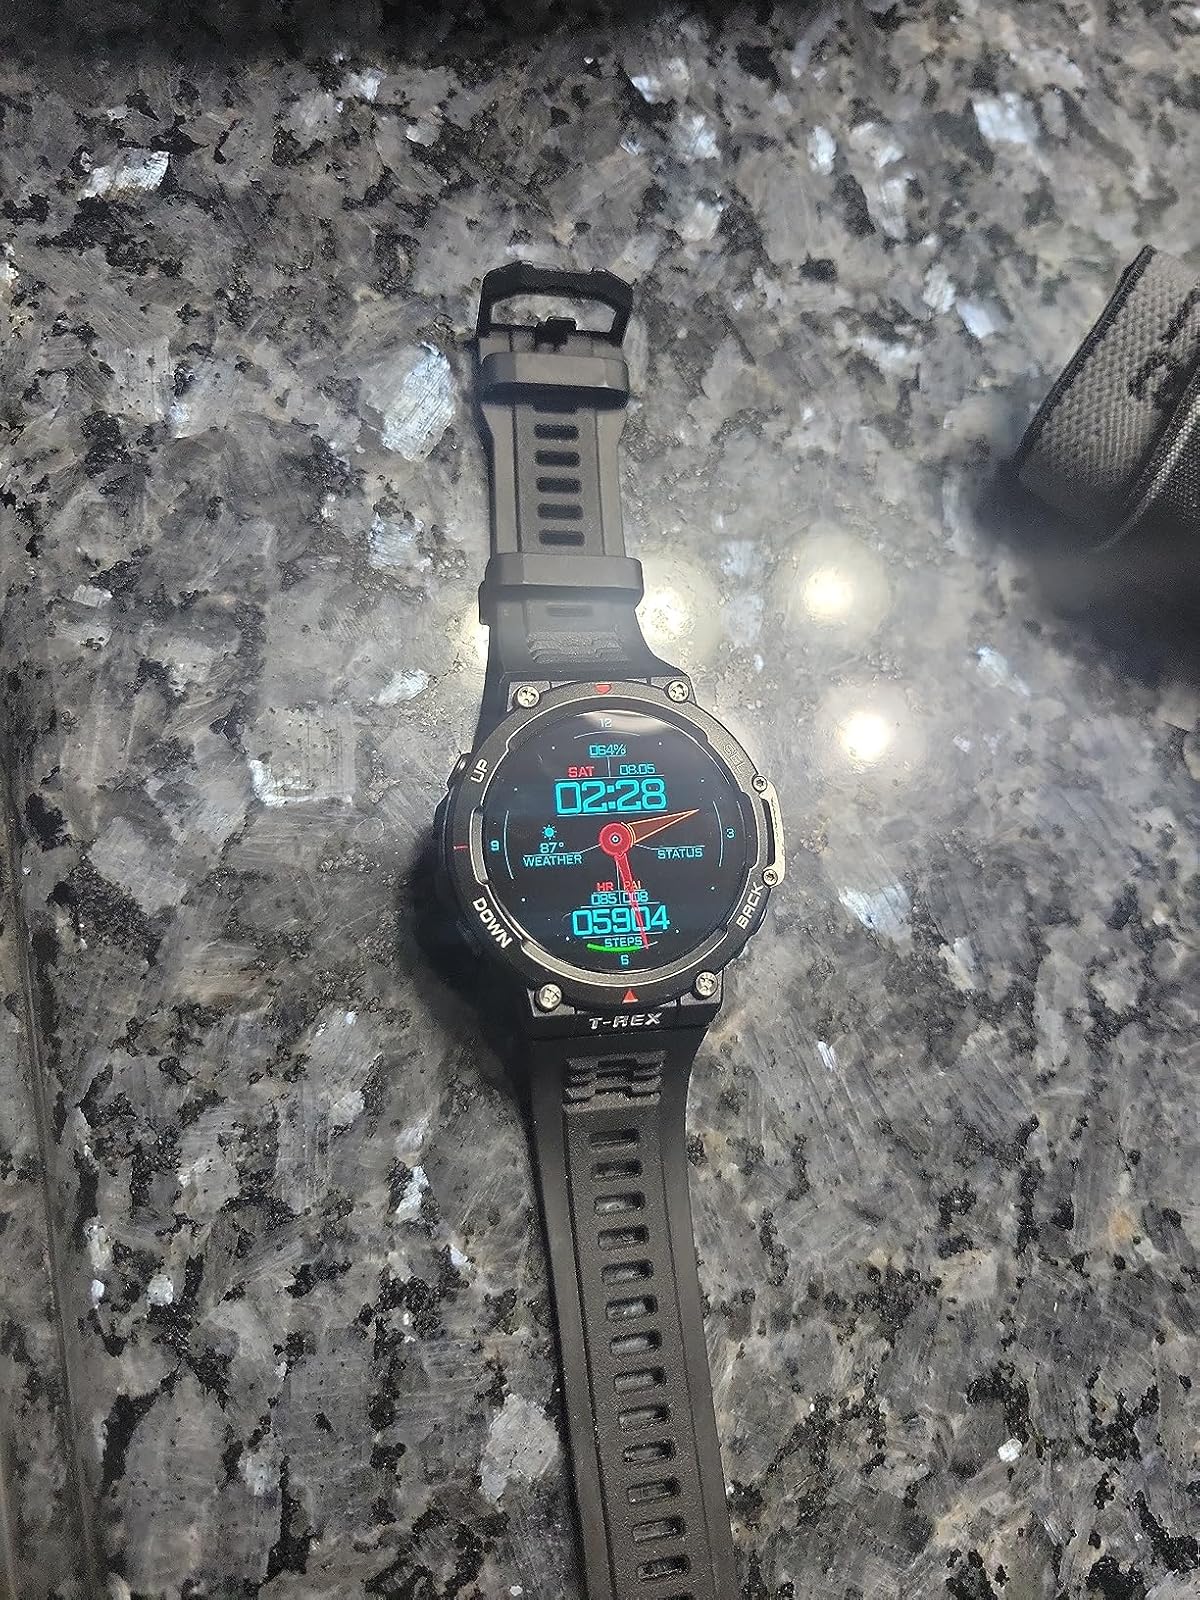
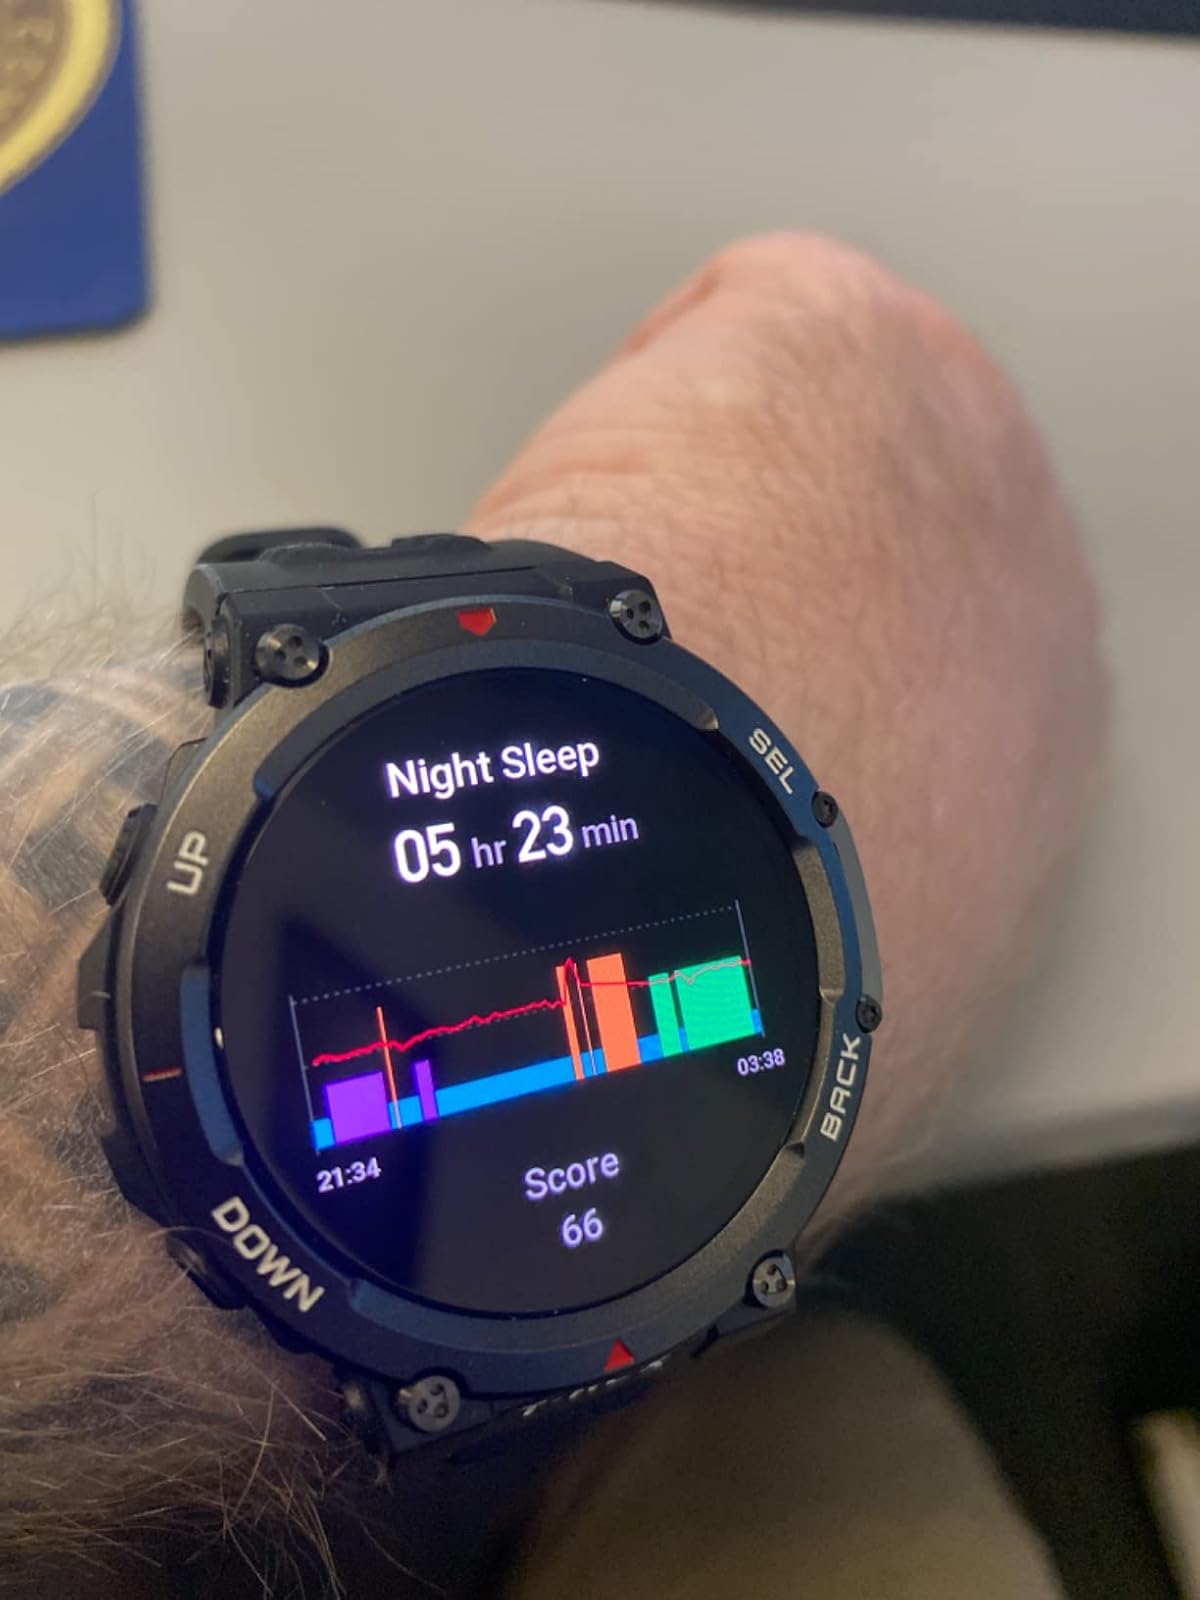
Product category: smartwatch
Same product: yes